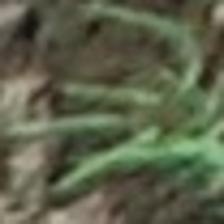
Label: clustered